Alfred Szego

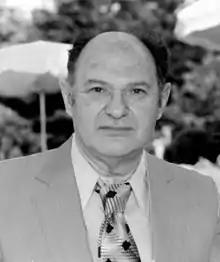
Alfred Szego

Born in New York to Oscar and Rose Szego, Jewish immigrants who emigrated from Budapest in 1912. Oldest of four children. Married Augusta, June 1940. Two children, Phillip and Carol.